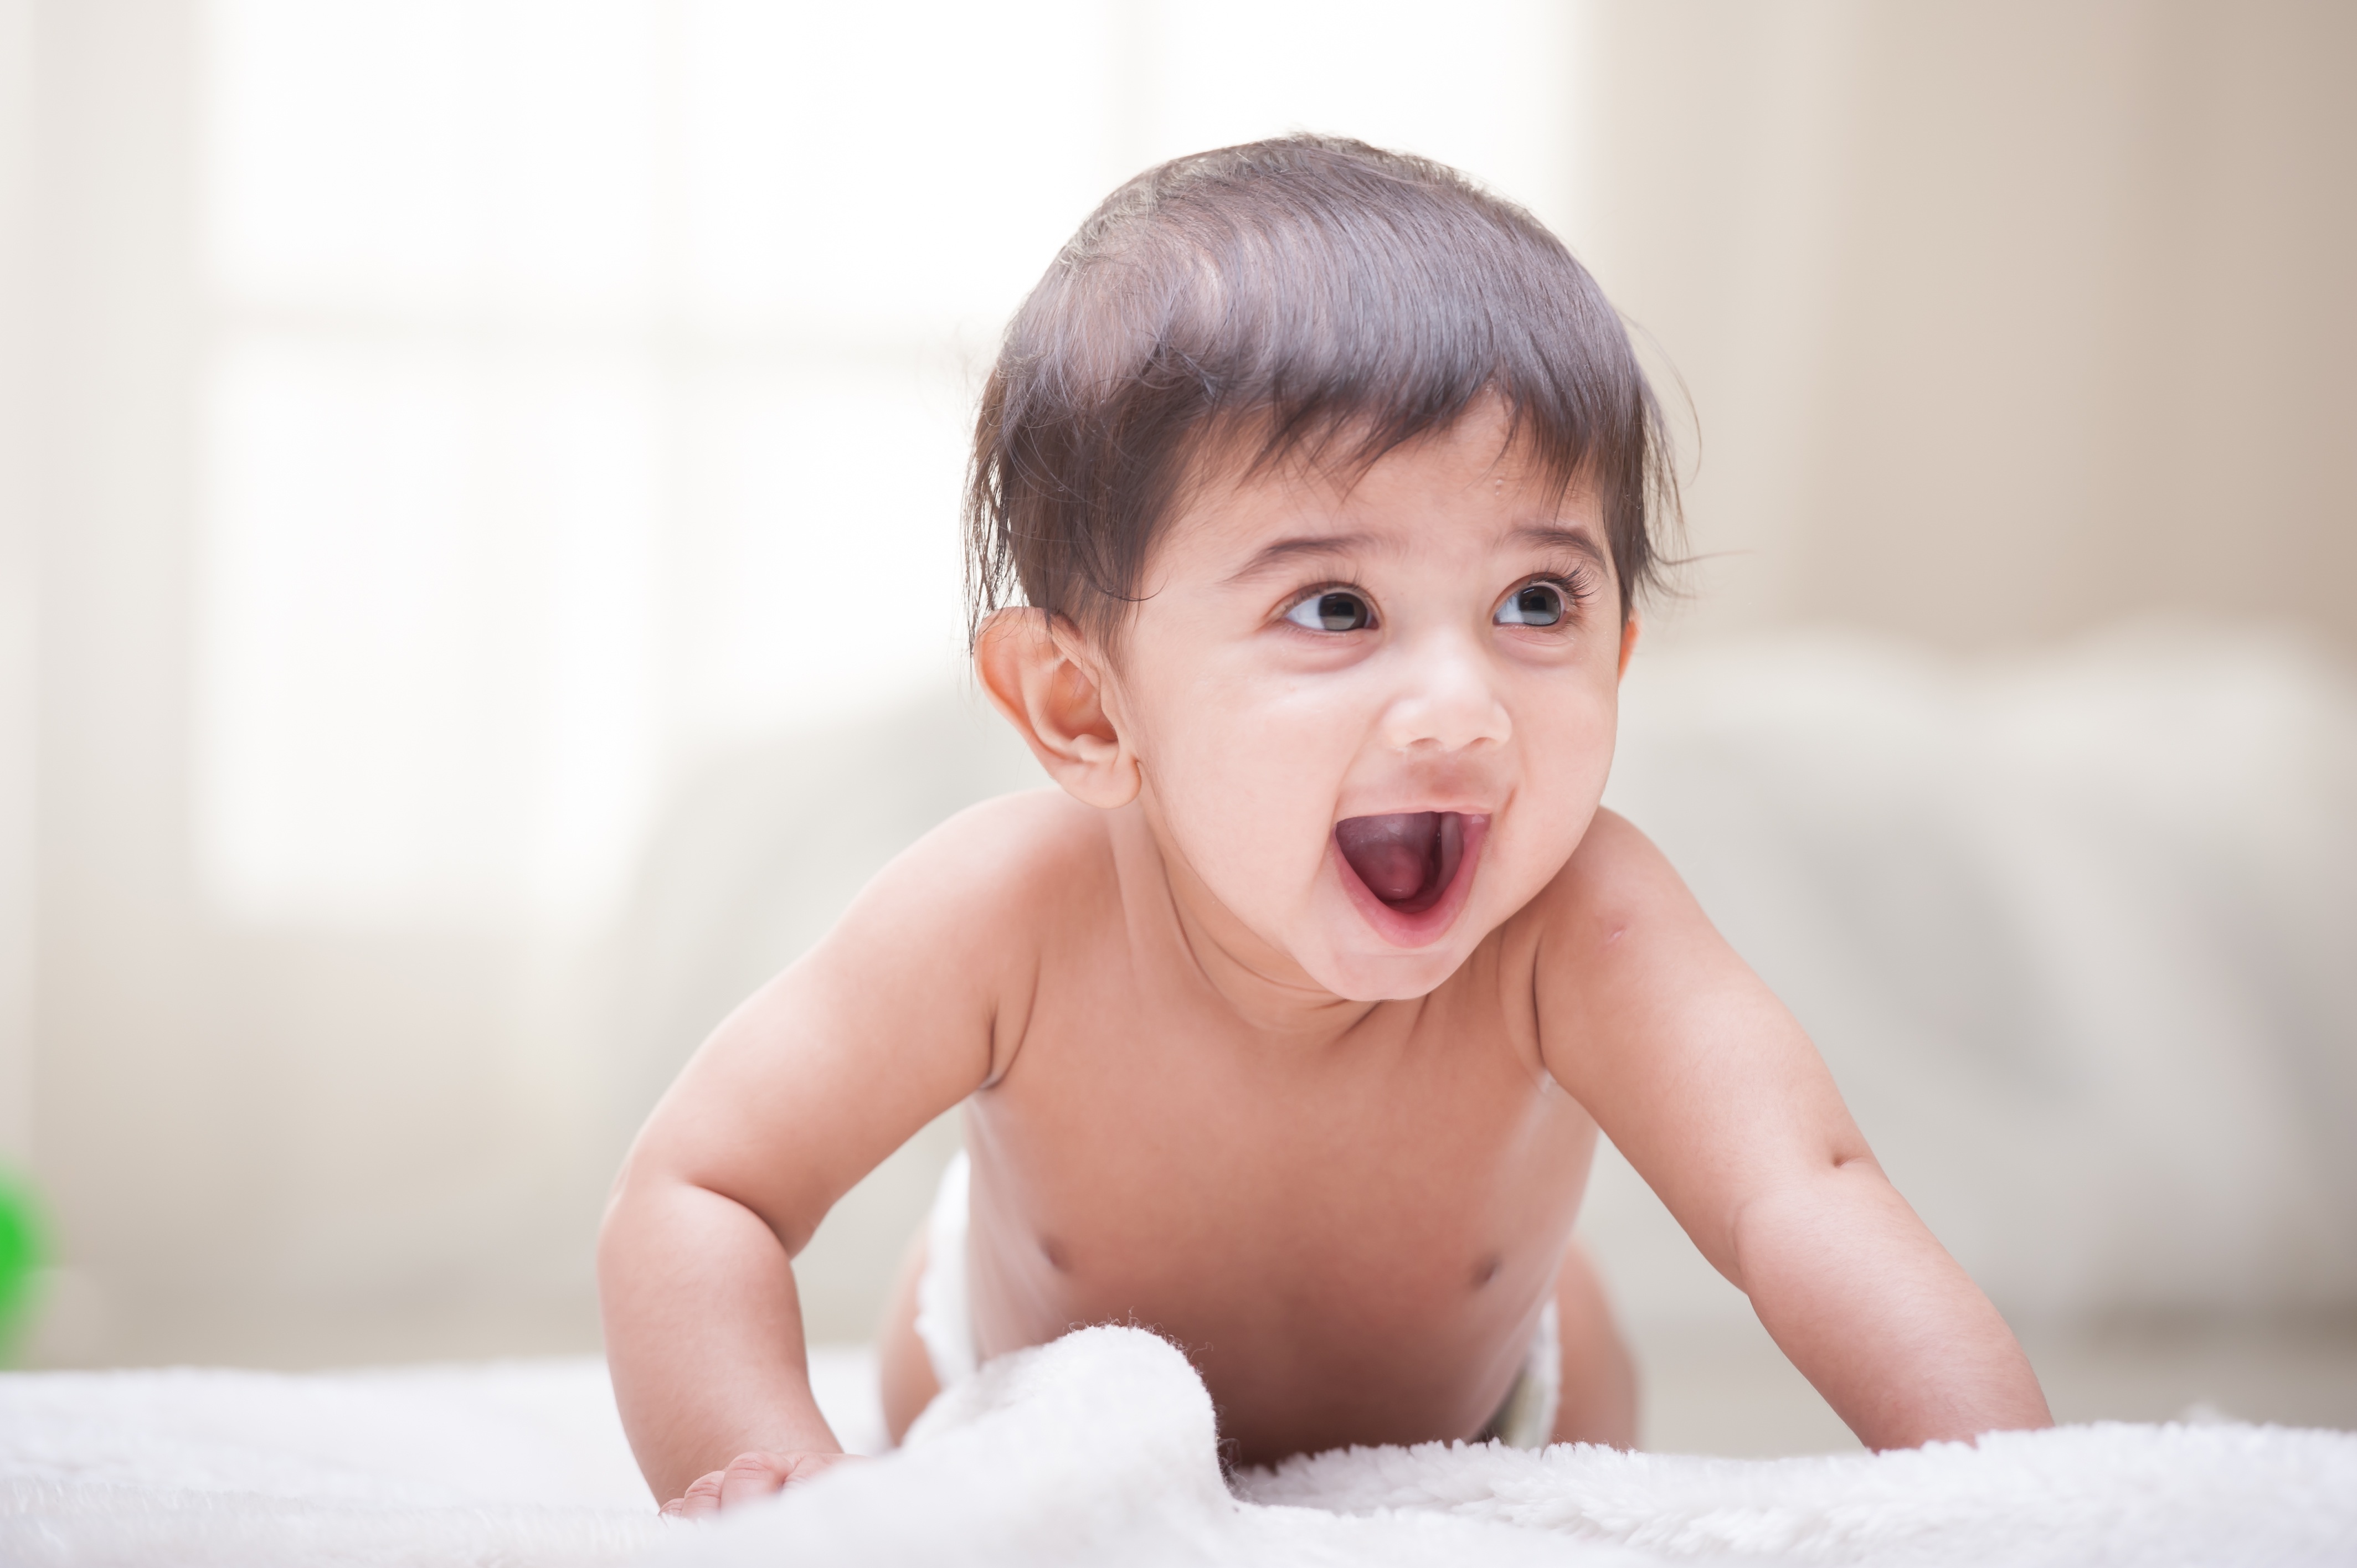
person, photography, portrait, child, baby, facial expression, smile, face, infant, toddler, skin, joy, todler, one year, portrait photography